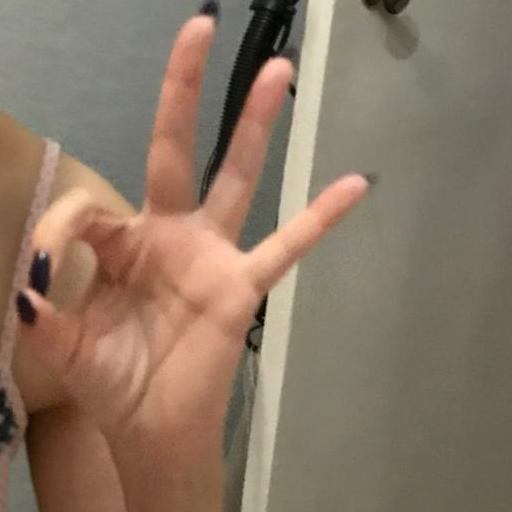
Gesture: ok